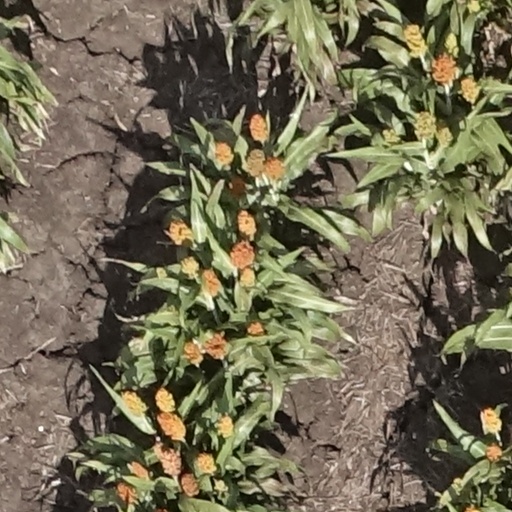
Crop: sorghum